Shepton Mallet

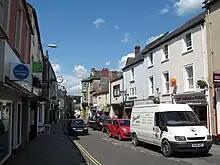
The High Street shops

Archaeological investigations have found evidence of prehistoric activity in the Shepton Mallet area, with large amounts of Neolithic flint and some pottery fragments of the late Neolithic period. Two barrows on Barren Down, to the north of the town centre, contained cremation burials from the Bronze Age; another Bronze Age burial site contained a skeleton and some pottery. The remains of Iron Age roundhouses and artefacts such as quernstones and beads were found at Cannard's Grave, as was a probable Iron Age farming settlement at Field Farm. Nearby countryside provides evidence of Iron Age cave dwellings in Ham Woods to the north-west, and several burial mounds at Beacon Hill, a short distance to the north.